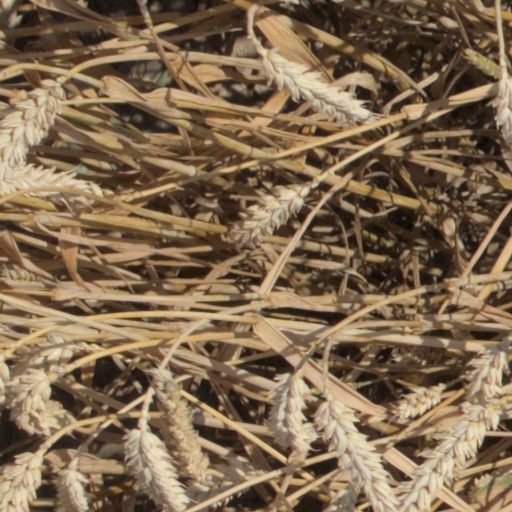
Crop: wheat